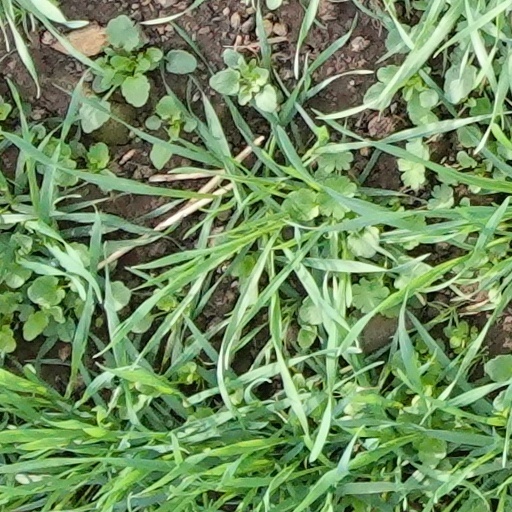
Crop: wheat